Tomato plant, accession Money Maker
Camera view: horizontal (90 deg, fisheye); turntable rotation: 120 degrees
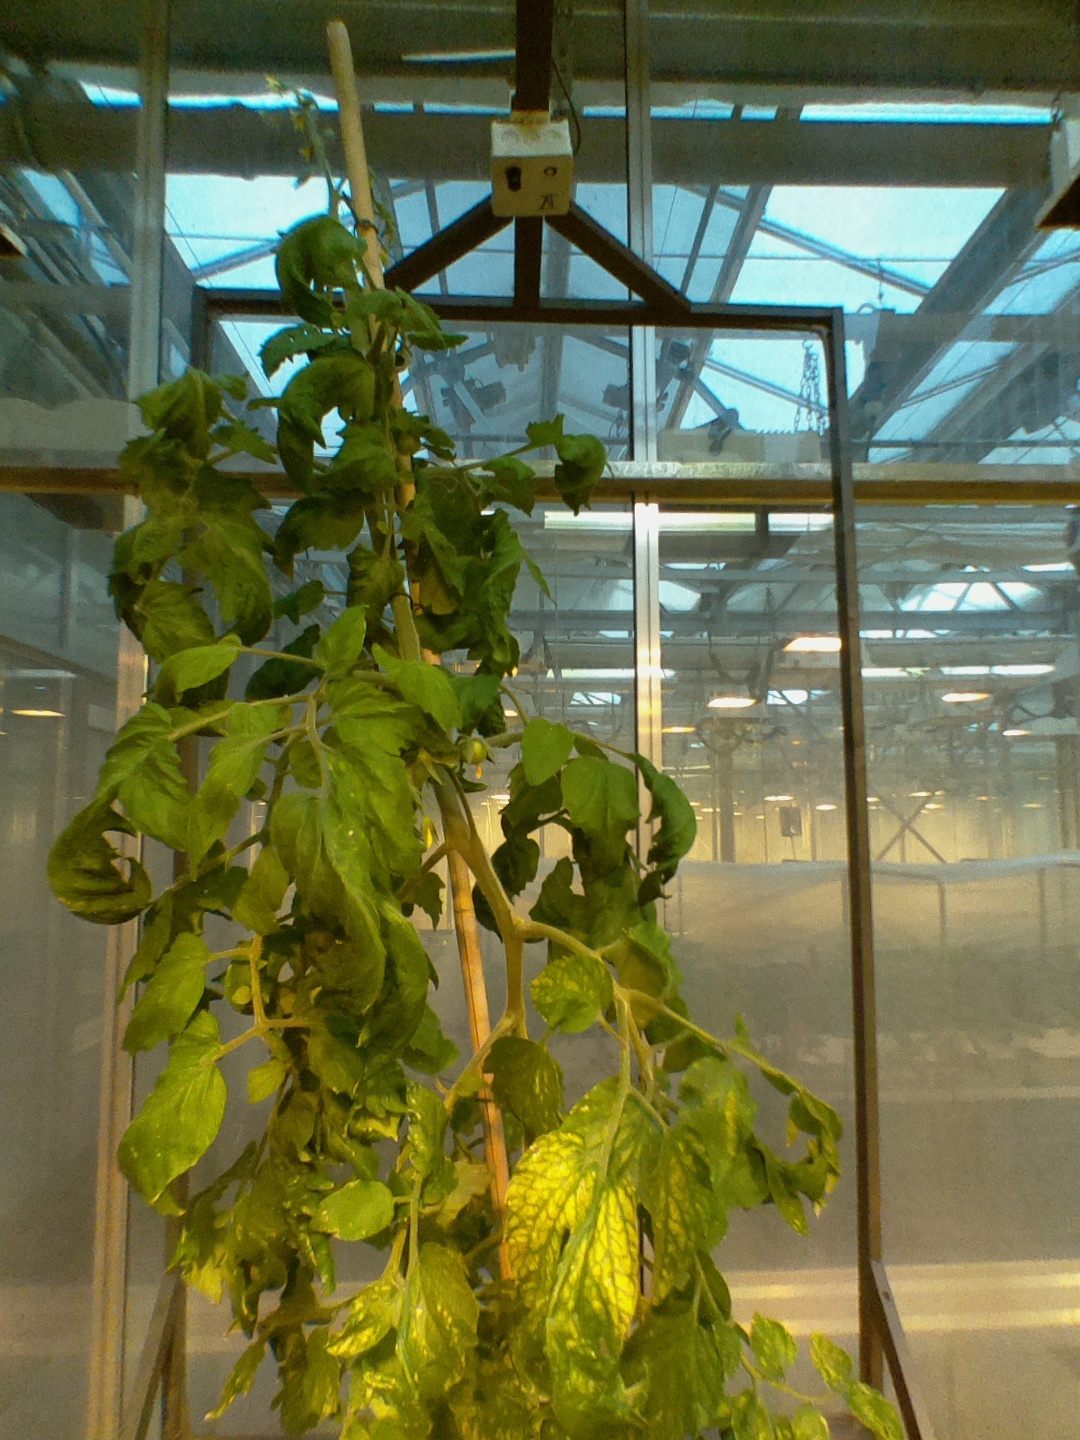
BBCH growth stage 71: 10%-20% of final fruit size